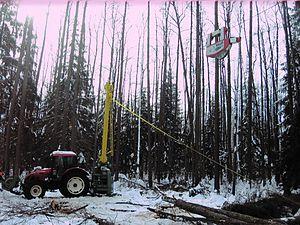
Câble-mât Larix Lamako avec le chartion Koller.
Le débardage par câble, aussi appelé téléphérage, est une forme de débardage qui vise à limiter les impacts sur le sol ou exploiter plus facilement des bois sur forte pente, pour des troncs pouvant peser jusqu'à 4,5 à 5,5 tonnes, néanmoins les très gros-bois peuvent être préalablement sectionnés in situ, avant d'être tractés par le câble.
Les engins forestiers sont les véhicules et matériels mécaniques spécifiquement destinés au travail en forêt
L’exploitation forestière est un processus de production s’appliquant à un ensemble d’arbres en vue de leur acheminement vers un site de valorisation. L'exploitation est souvent réalisée dans le cadre de l'application d'un aménagement.